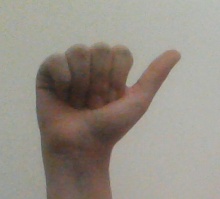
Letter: dhad